Kelvin Sampson

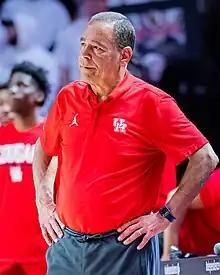
Sampson as coach of Houston in 2023

Kelvin Dale Sampson (born October 5, 1955) is an American college basketball coach, currently the head coach for the University of Houston of the Big 12 Conference.